Geneviève de Galard

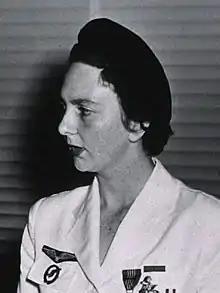
de Galard in 1954

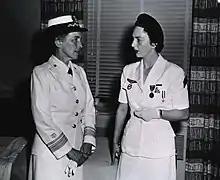
Lt. Geneviève de Galard-Terraube (right) with Lucile Petry in 1954

Geneviève de Galard (13 April 1925 – 30 May 2024) was a French nurse who was dubbed "l'ange de Dien Bien Phu" ("the Angel of Dien Bien Phu") during the French war in Indochina by the press in Hanoi, although in the camp she was known simply as Geneviève.